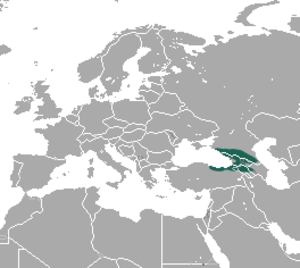
Cette liste commentée recense la mammalofaune en Géorgie. Elle répertorie les espèces de mammifères géorgiens actuels et celles qui ont été récemment classifiées comme éteintes. Cette liste comporte 133 espèces réparties en dix ordres et 31 familles, dont deux sont « en danger critique d'extinction », cinq sont « en danger », huit sont « vulnérables », douze sont « quasi menacées » et trois ont des « données insuffisantes » pour être classées.
Cette liste commentée recense la mammalofaune en Europe. Elle répertorie les espèces de mammifères européens actuels et celles qui ont été récemment classifiées comme éteintes. Comme ici n'est référencé que l'Europe dans ses limites géographiques les plus communément admises, cette liste ne comptabilise pas les animaux présents dans les îles Canaries, Madère, le Groenland, la Sibérie, la partie asiatique de la Transcaucasie, l'Anatolie et Chypre.
Cette liste commentée recense la mammalofaune en Azerbaïdjan. Elle répertorie les espèces de mammifères azerbaïdjanais actuels et celles qui ont été récemment classifiées comme éteintes. Cette liste comporte 127 espèces réparties en neuf ordres et 28 familles, dont quatre sont « en danger », huit sont « vulnérables », douze sont « quasi menacées » et quatre ont des « données insuffisantes » pour être classées.